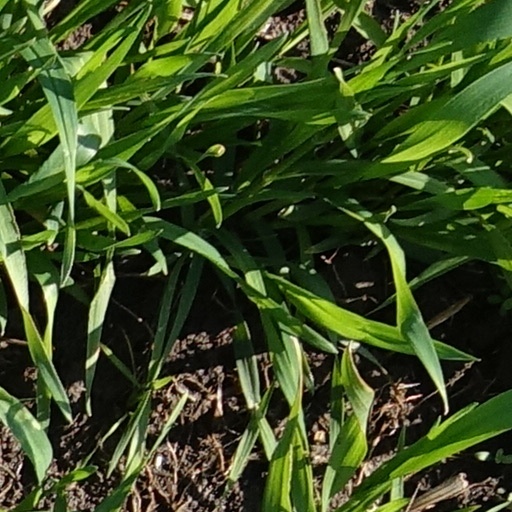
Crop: wheat